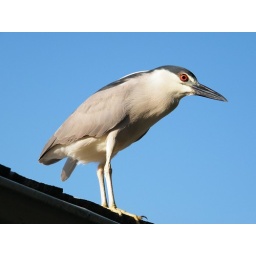
night heron looking lovely against the blue sky